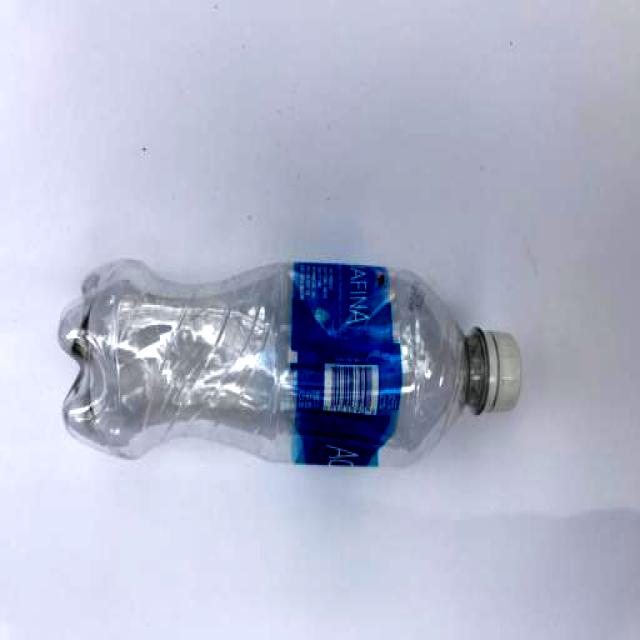
Label: Plastic